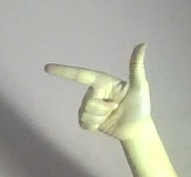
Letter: yaa